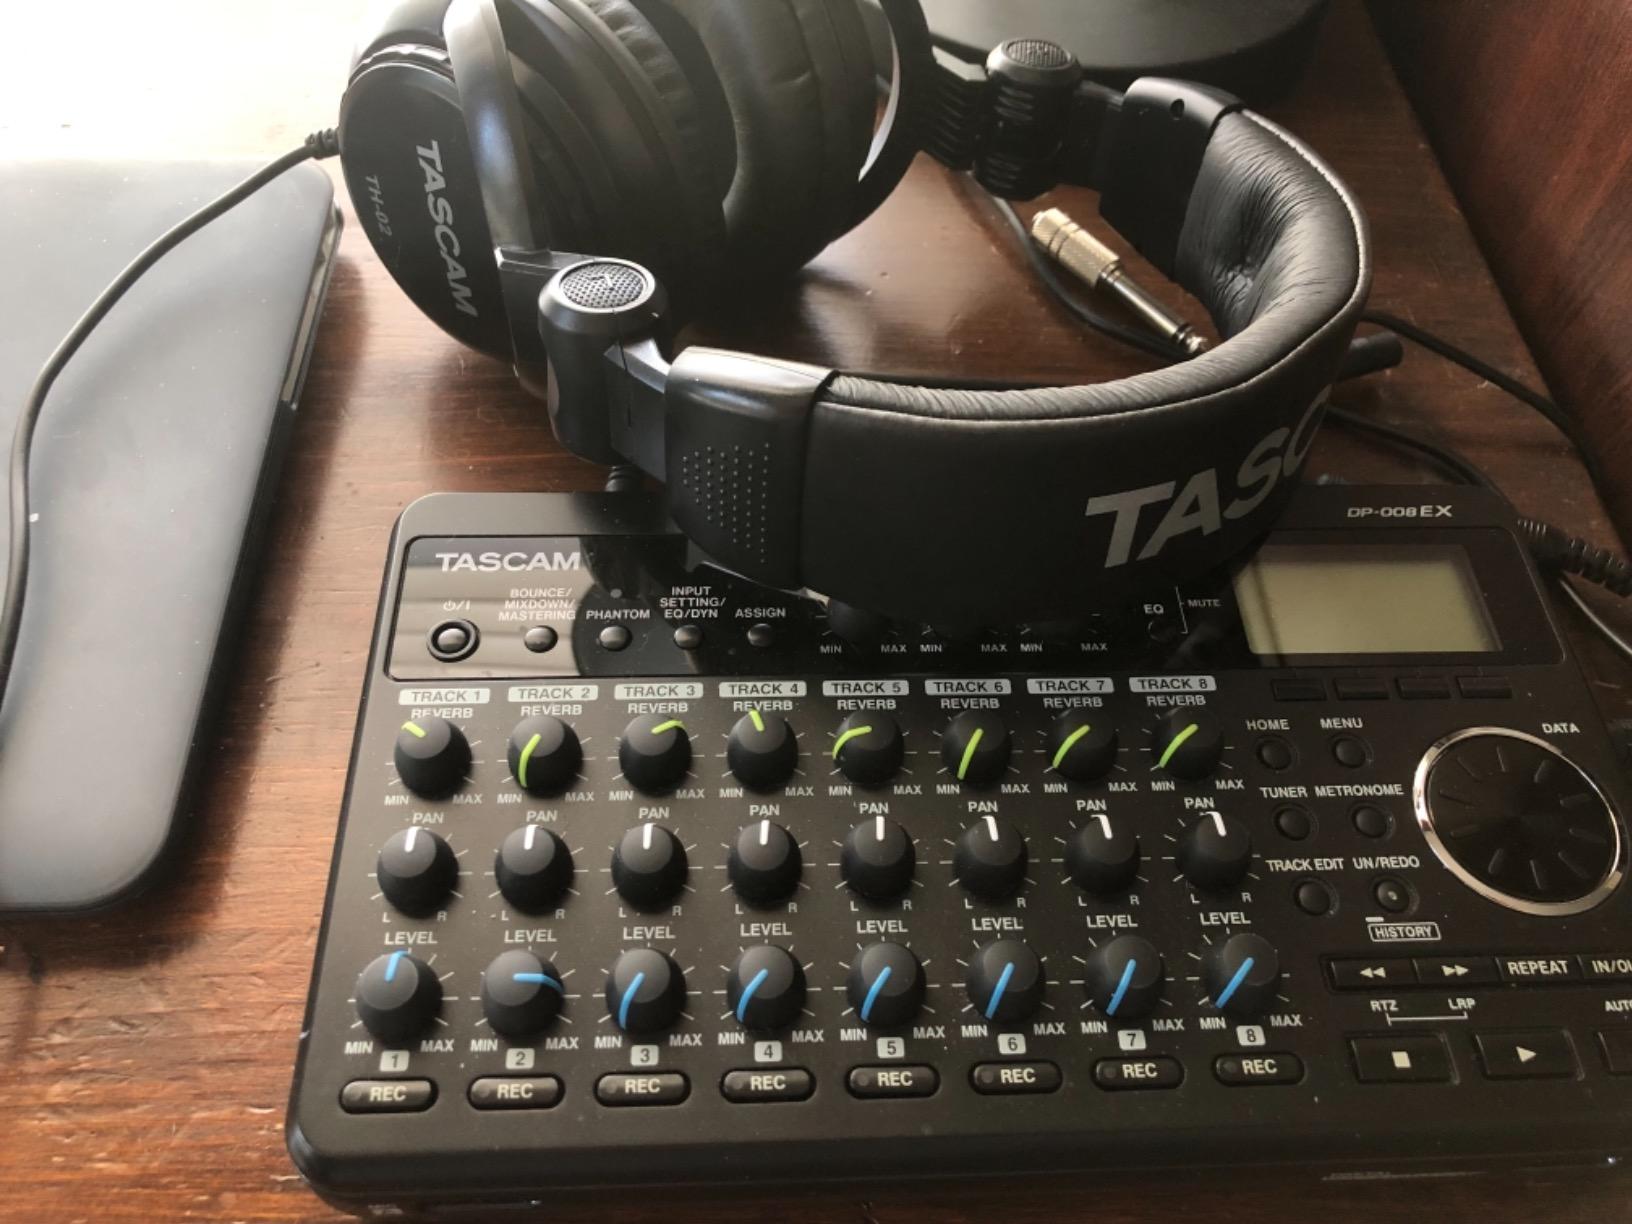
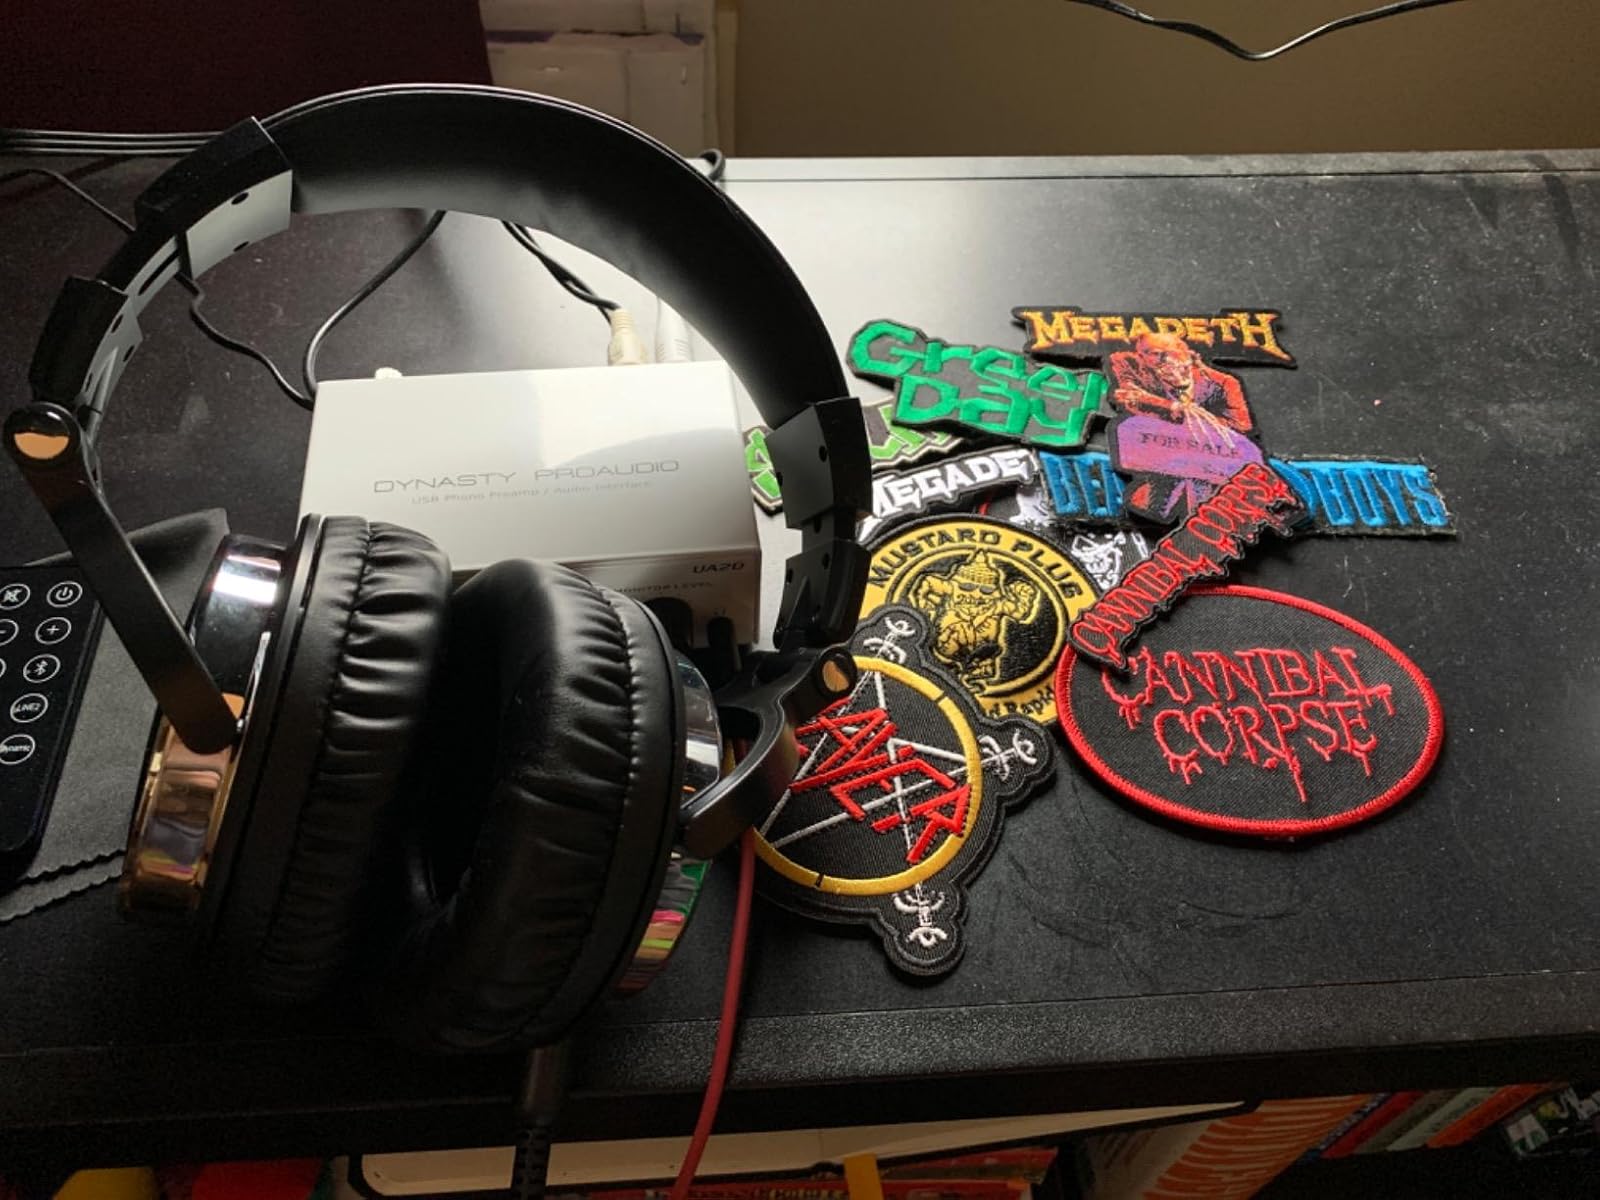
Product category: headphones
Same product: no